Udolphus Aylmer Coates

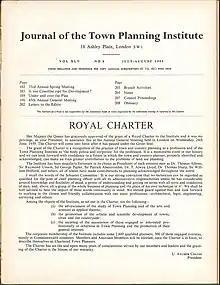
Journal of the Town Planning Institute, 1959

He attended the University of Liverpool. Coates became the first town planning officer for the City of Hull and his new development plan helped the city recover from the blitz. He was also county planning officer for Lancashire. He was President of the Royal Town Planning Institute from 1958-1959. It was during his term that the Royal Town Planning Institute was granted a Royal Charter. He was awarded an OBE in 1963. In 1971, he retired as county planning officer for Lancashire and was succeeded by Jeffrey Rowbotham. Coates died in 2000.